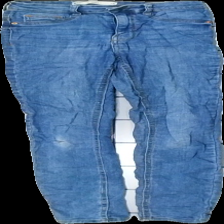
View: front
Type: Jeans
Category: Ladies
Brand: Gina Tricot
Colors: Blue
Material: 100% bomull
Pattern: Logo print
Cut: Long
Size: XS
Season: All
Stains: Minor
Holes: Minor
Damage: smuts fläck
Damage location: middle right
Damage 2: hål
Damage 2 location: middle left
Price range: <50
Recommended usage: Export
Description: jeans